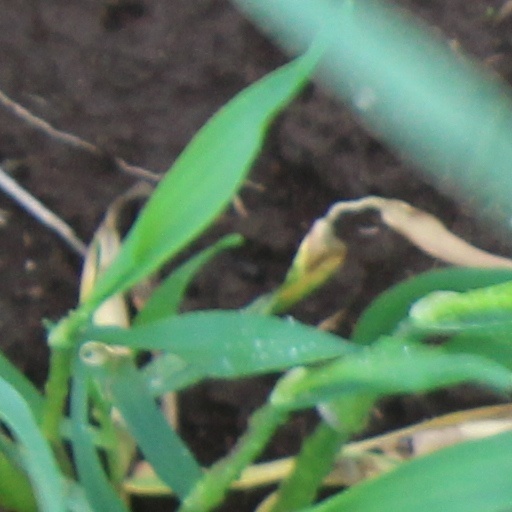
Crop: wheat